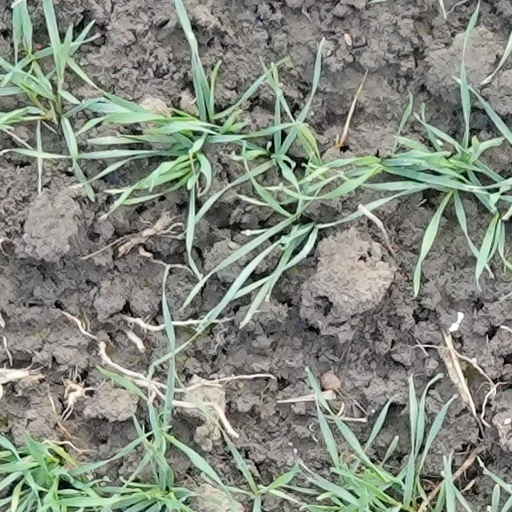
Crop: wheat